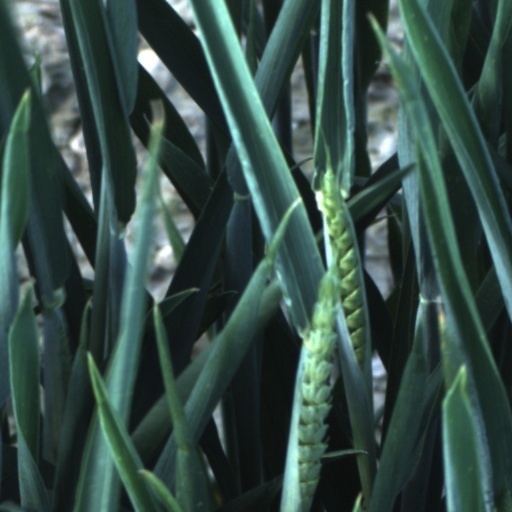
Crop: wheat